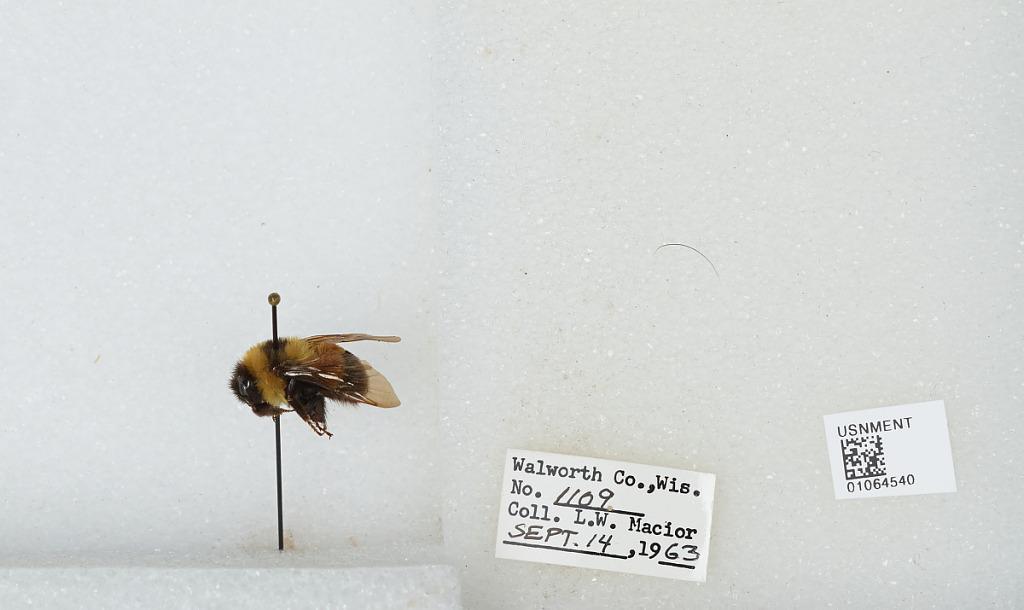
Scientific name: Bombus (Bombus) affinis Cresson
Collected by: L. Macior
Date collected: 1963-9-14
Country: United States
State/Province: Wisconsin
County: Walworth
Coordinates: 42.67, -88.54